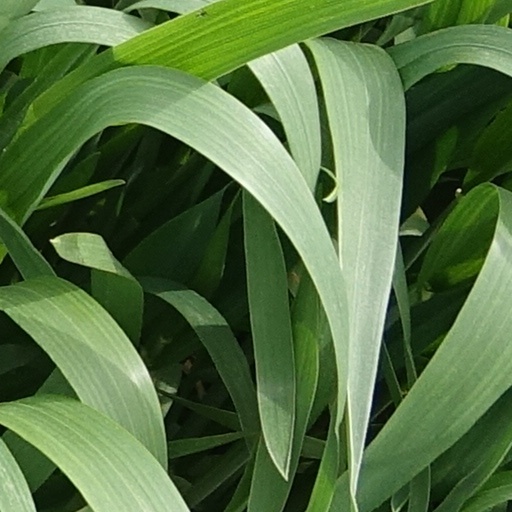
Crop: wheat